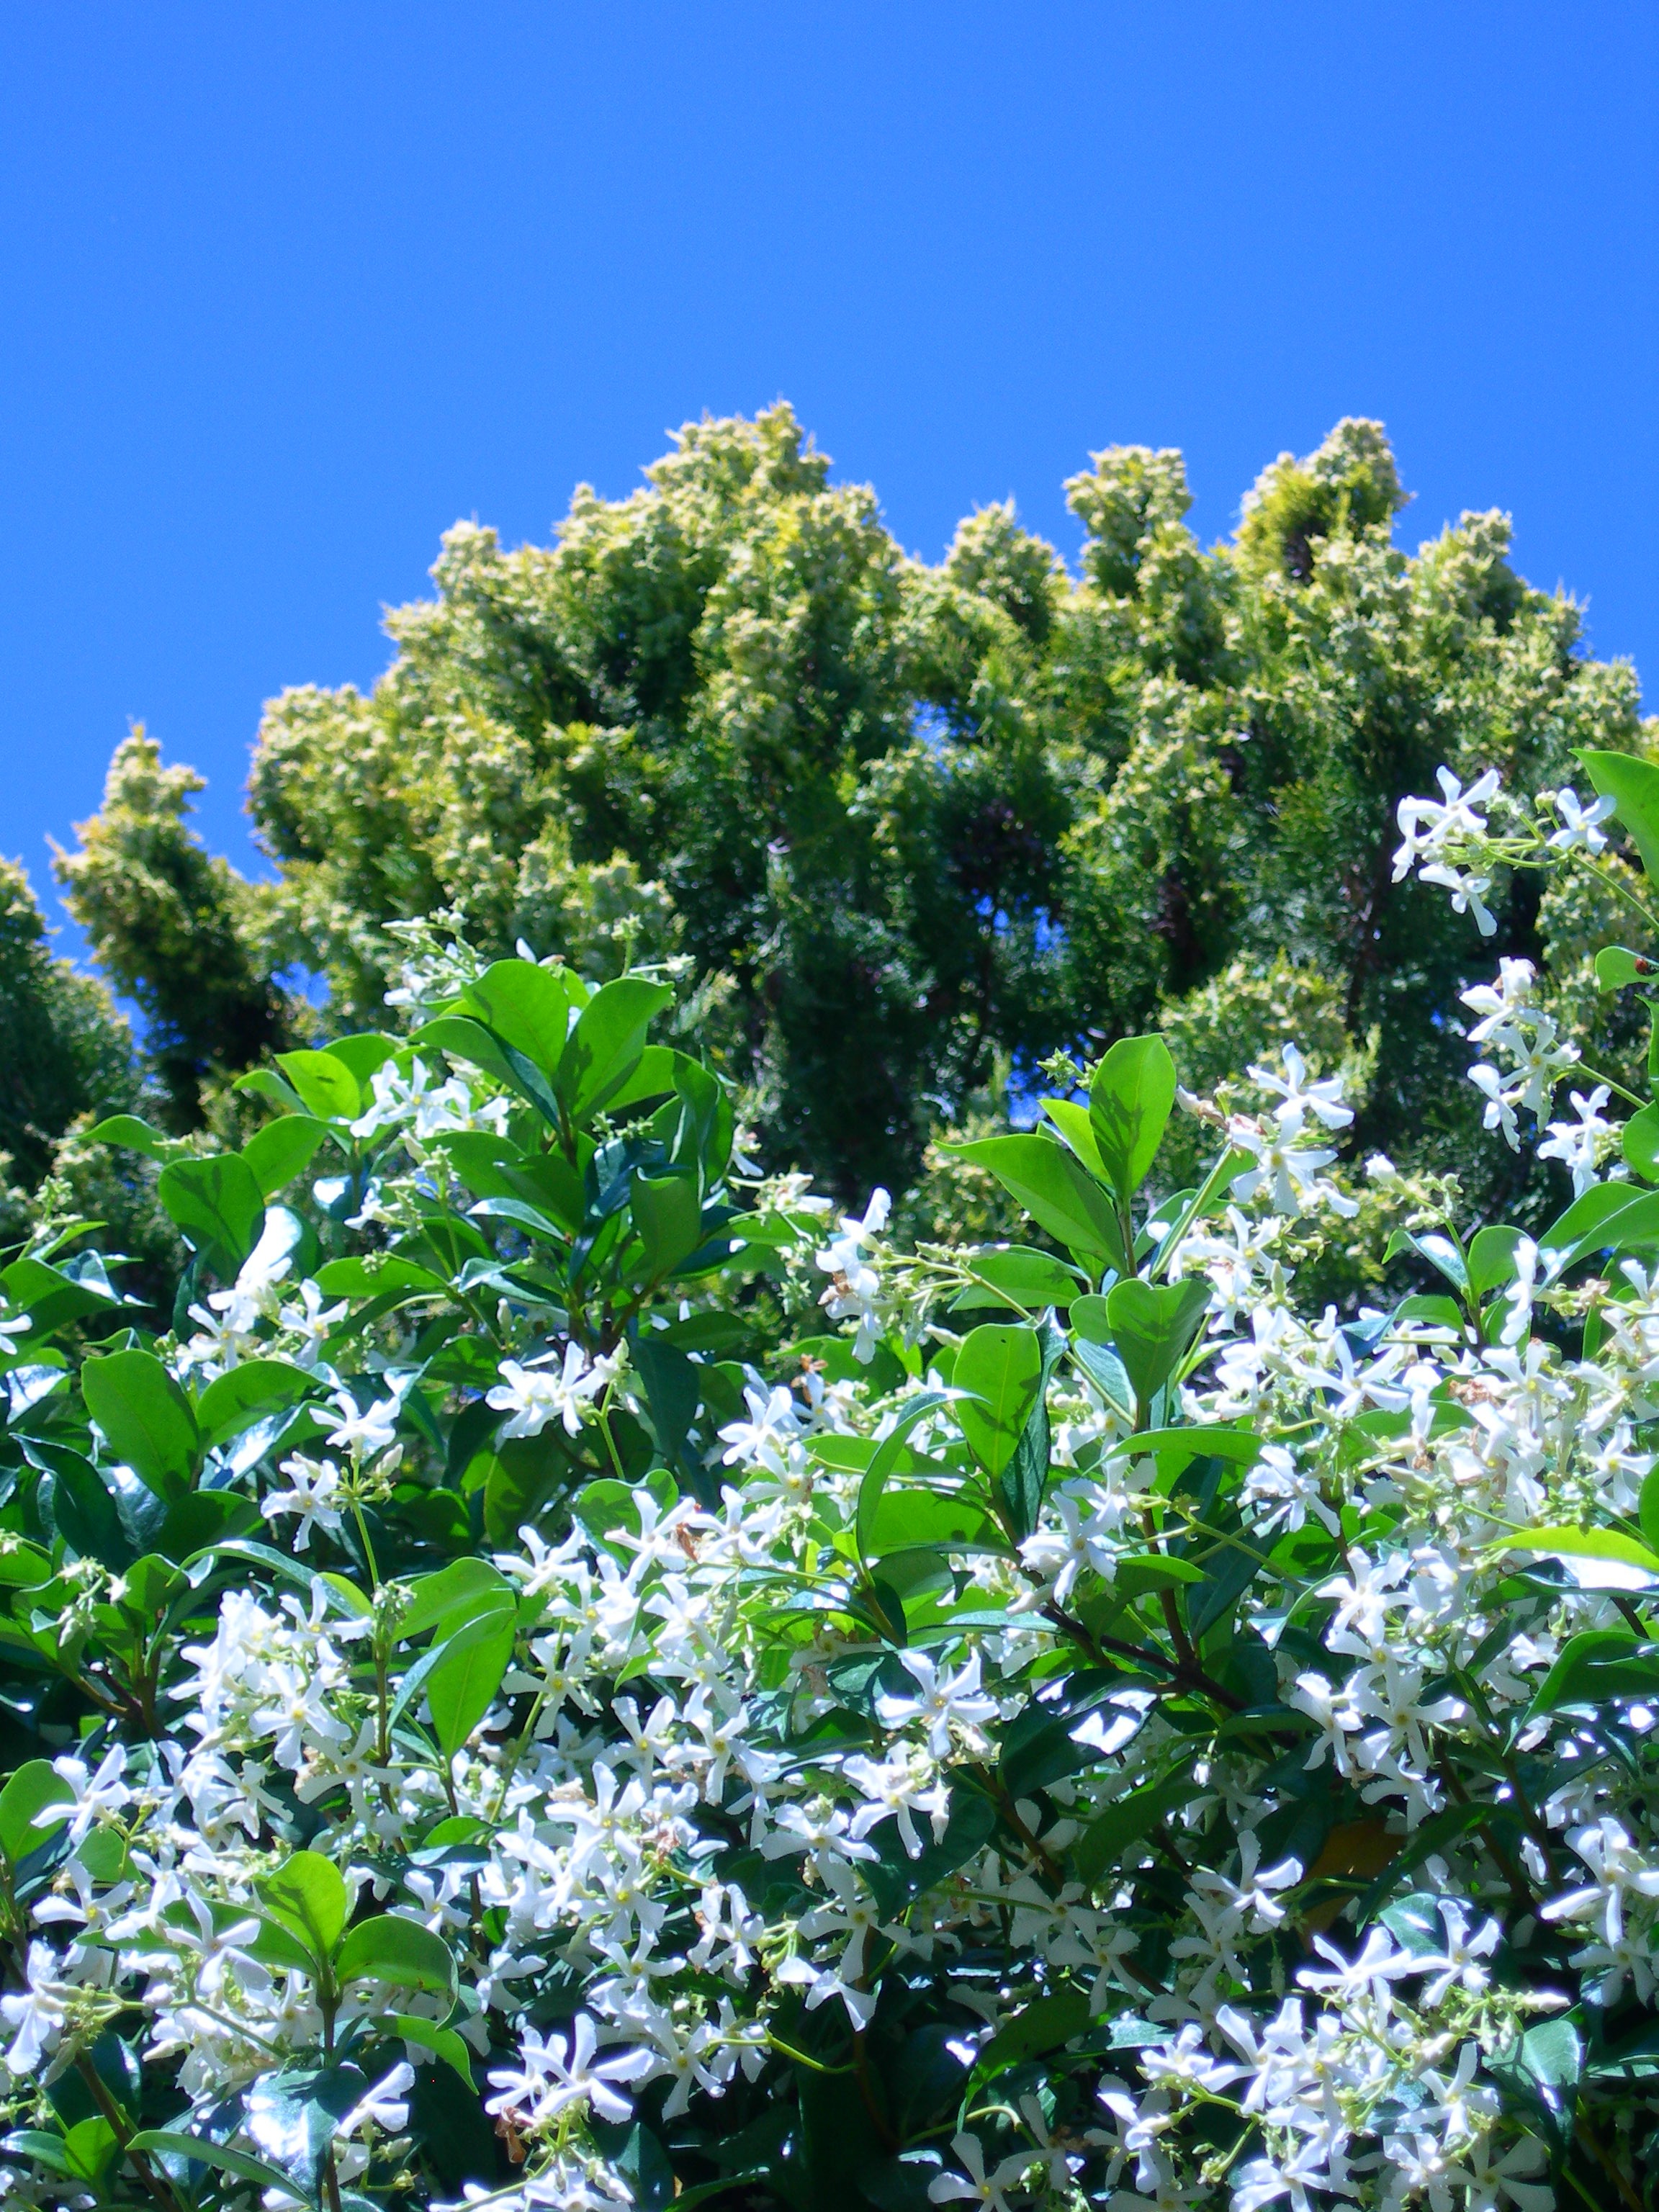
tree, nature, branch, blossom, plant, flower, rustic, france, green, produce, evergreen, flora, blue sky, conifer, shrub, provence, lilac, apocynaceae, creeper, thuja, flower garden, flowering, ecosystem, white flowers, green leaves, flowering plant, jasmine star, woody plant, land plant, tree ornament, trachelospermum jasminoides